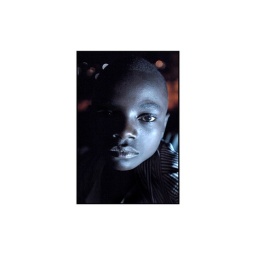
A street boy in Rwanda